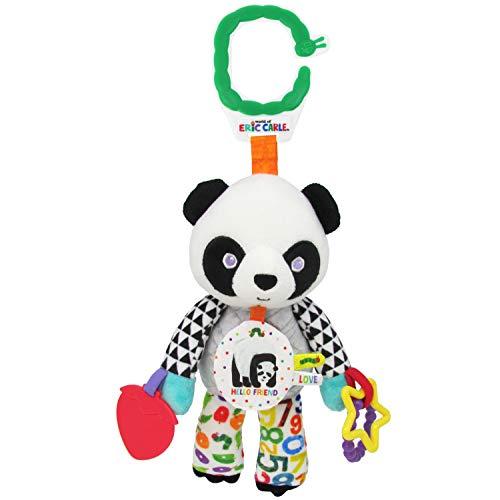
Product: The World of Eric Carle Panda Bear Activity Toy
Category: Toys & Games | Baby & Toddler Toys
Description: DEVELOPMENTAL TOY: Help baby to learn and grow with this activity toy from Kids Preferred.
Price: $19.26